Mozelj

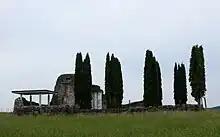
Precious Blood Chapel

The ruins of Precious Blood Chapel stand west of the town. The chapel was built in 1589 and was reworked in 1866, 1912, and 1926. The chapel was used to store hay after the Second World War, and it was then destroyed in 1954. The ruins of the chapel were rearranged in 1994 into a monument to local people killed by the Partisans, Germans, and Italians during the Second World War.